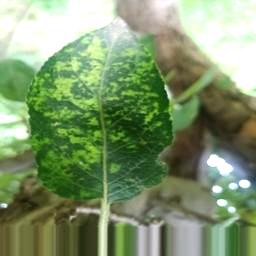
Label: Apple_Mosaic